Market Square, Bytom

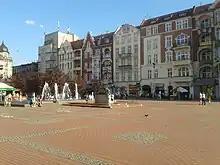
Bytom market square

Market Square is a central feature of the Śródmieście district in the city of Bytom, Poland. This market square, the main one in the city, dates to the Middle Ages. It has been rebuilt several times.